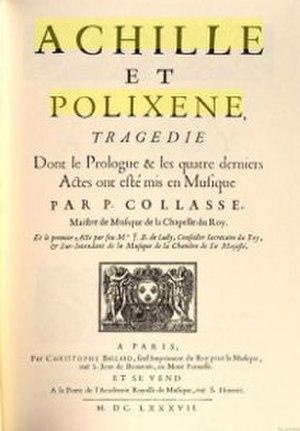
Achille et Polyxène est une tragédie lyrique comprenant un prologue et cinq actes sur un livret de Jean Galbert de Campistron inspiré de l'Énéide de Virgile. L'ouverture et le premier acte furent composés par Jean-Baptiste Lully qui mourut de la gangrène avant d'avoir terminé l'ouvrage. C'est son élève Pascal Collasse qui composa le reste de l'ouvrage, c'est-à-dire le prologue et quatre actes, huit mois après la mort de Lully, le 22 mars 1687. La création eut lieu le 7 novembre 1687 au Théâtre du Palais-Royal à Paris. Achille et Polyxène n'eut guère de succès, et suscita des commentaires négatifs. Présentée à Hambourg en 1692, l’œuvre fut reprise une seule fois, munie d'un nouveau prologue le 11 octobre 1712.